Mary Pillsbury Lord

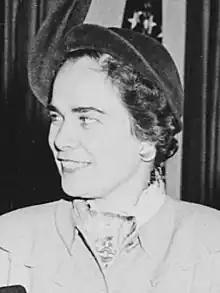
Lord in 1949

Mary Pillsbury Lord (November 14, 1904 – July 21, 1978) was an American civic worker and officer in several charitable organizations, as well as serving as a U.S. delegate to the United Nations General Assembly.